Eleanor Holmes Norton

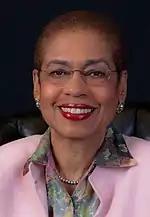
Official portrait, 2010

Eleanor Holmes Norton (born June 13, 1937) is an American politician, lawyer, and human rights activist. Norton is a congressional delegate to the U.S. House of Representatives, where she has represented the District of Columbia since 1991 as a member of the Democratic Party. She is serving an eighteenth term in the United States House of Representatives.